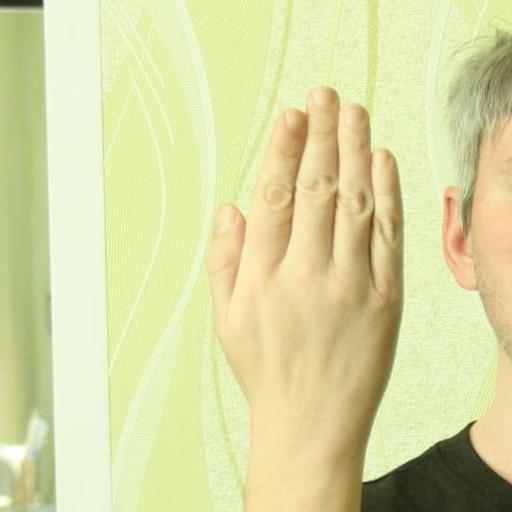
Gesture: stop_inverted